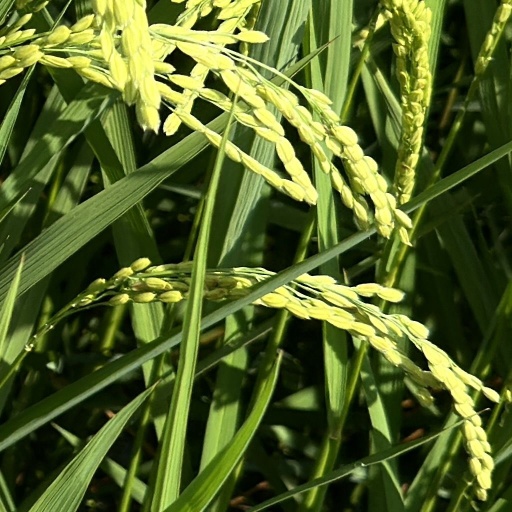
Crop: rice